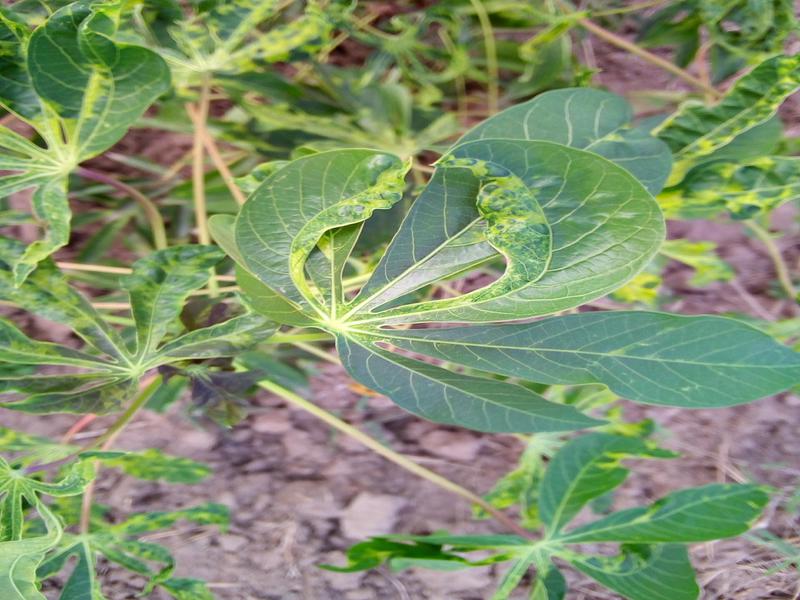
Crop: cassava
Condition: mosaic_disease